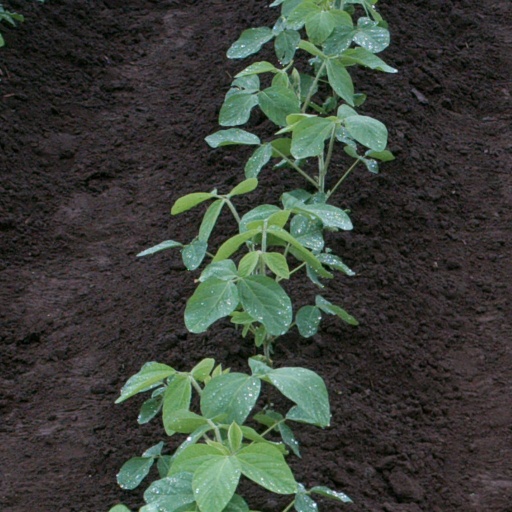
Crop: soybean